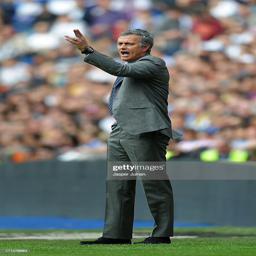
soccer player reacts during the match .